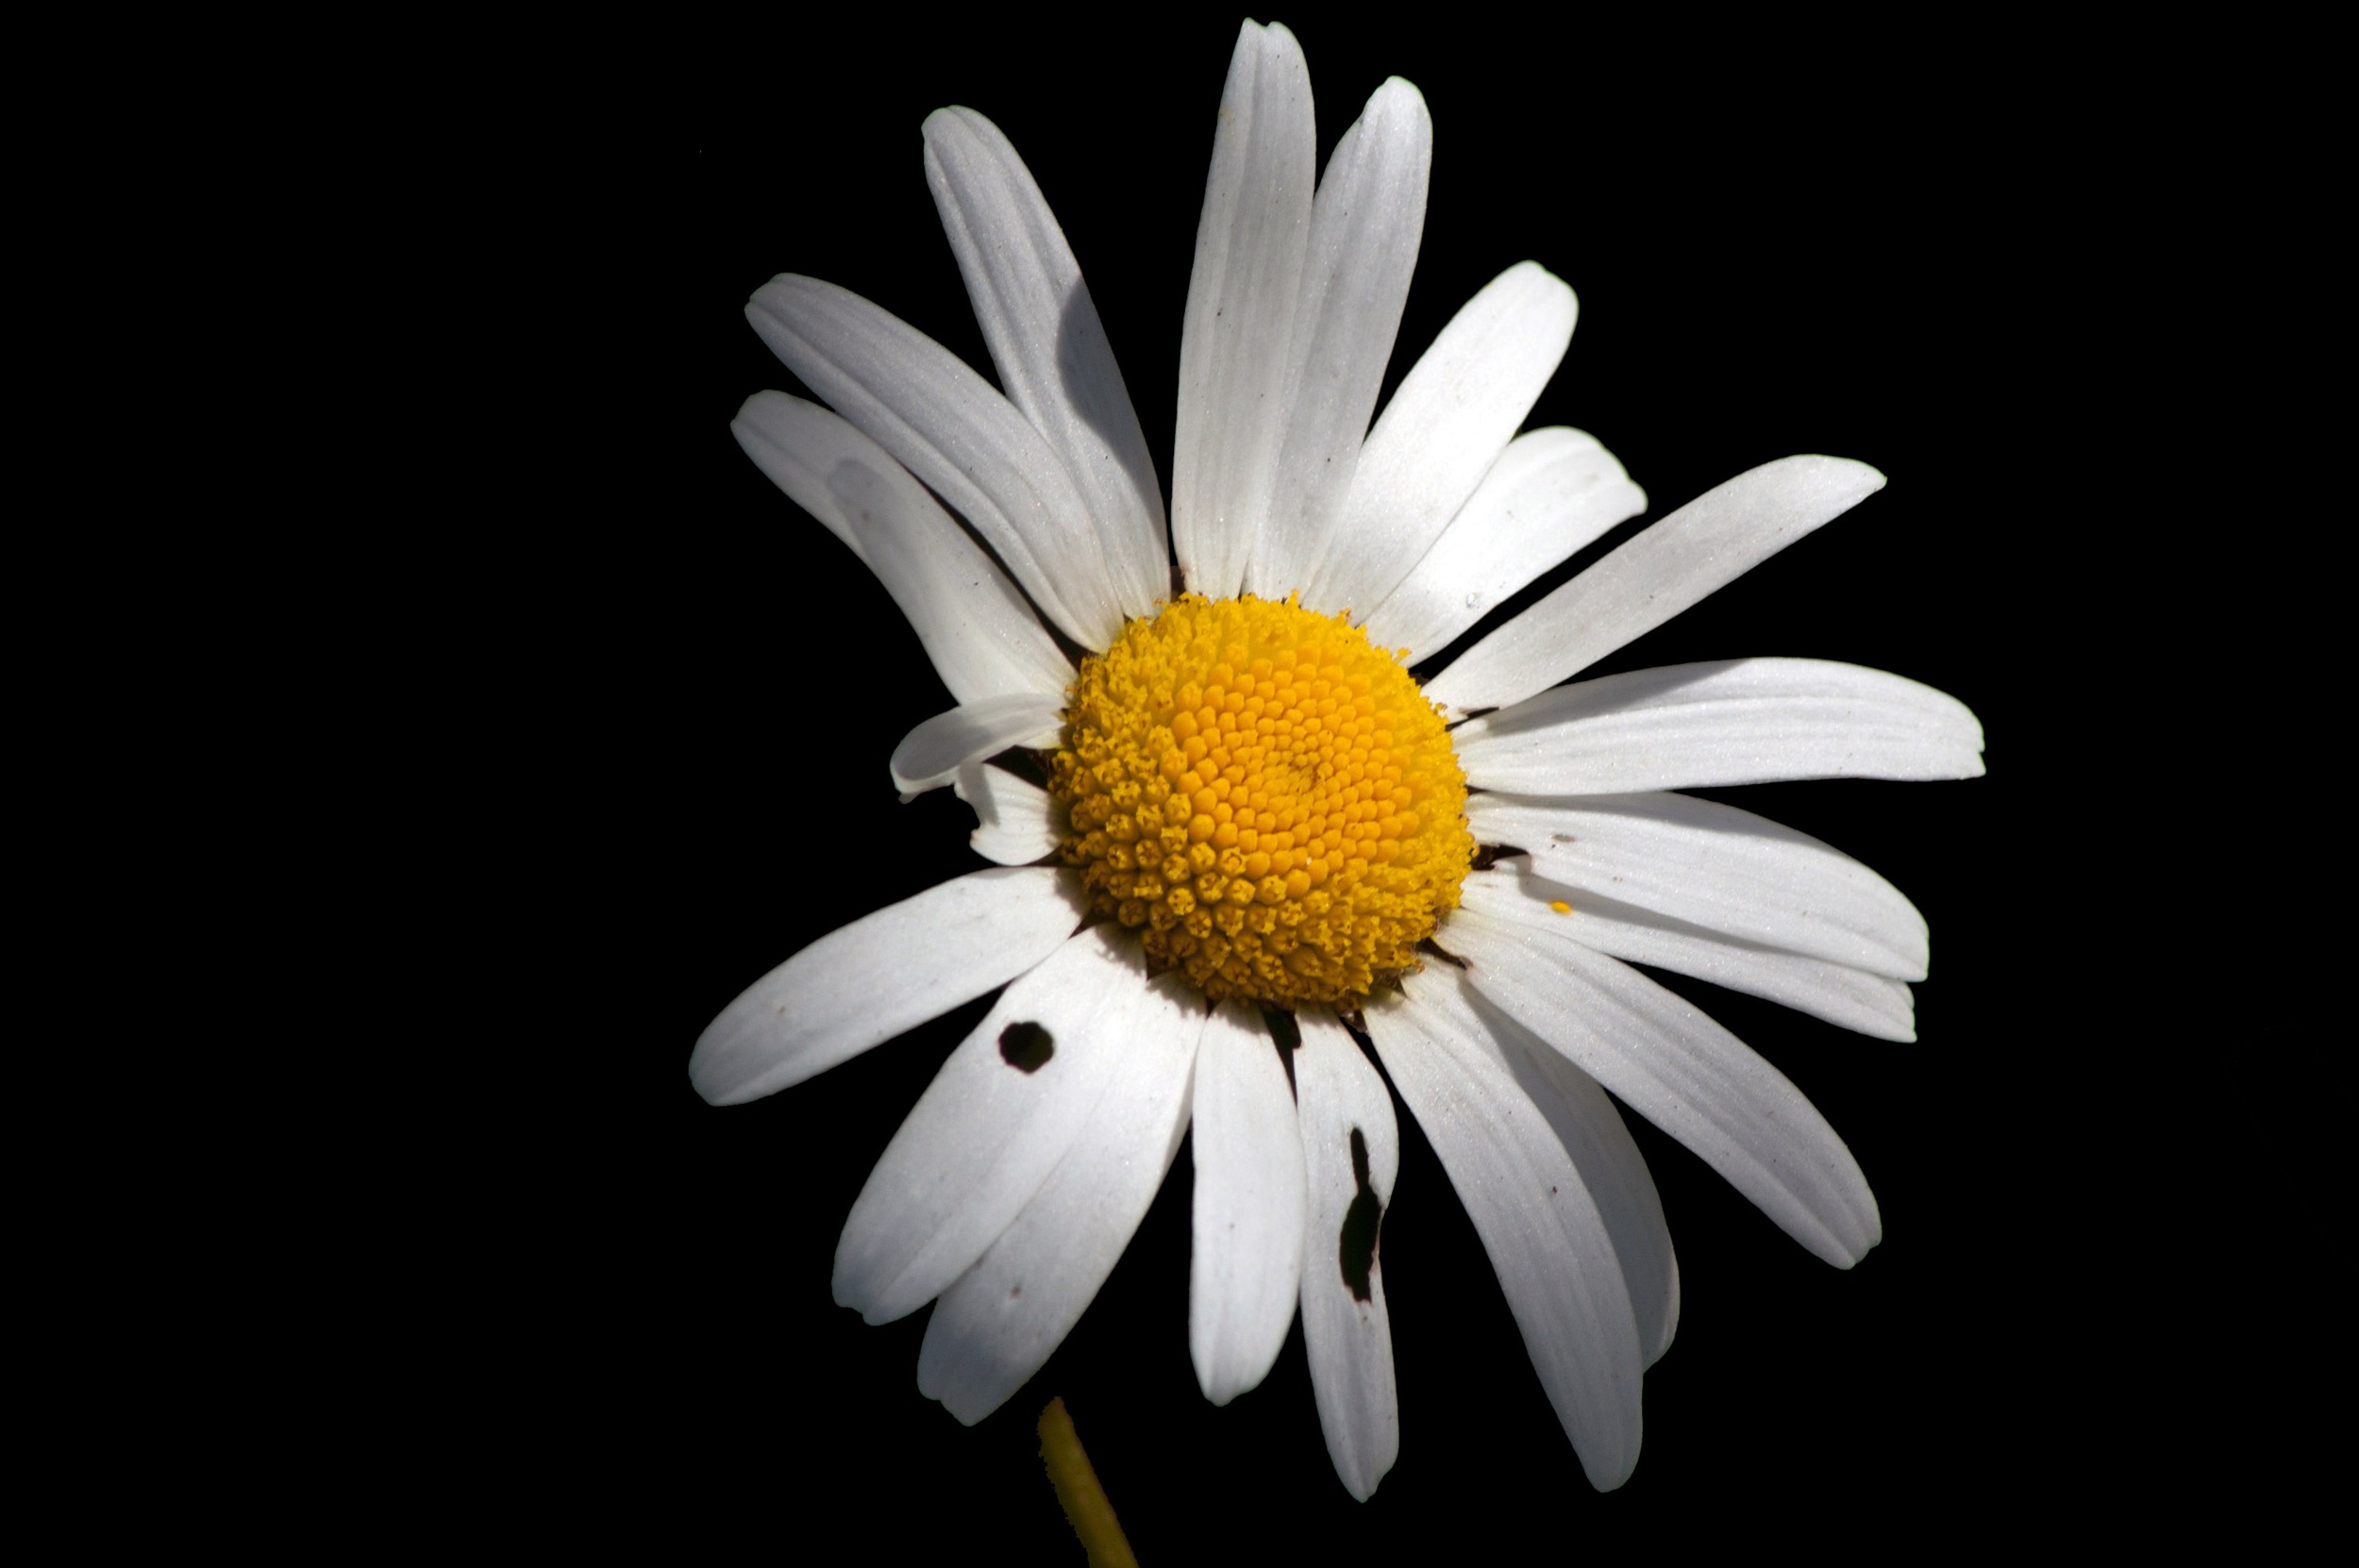
black and white, plant, white, flower, petal, daisy, yellow, flora, close up, the nature of the, macro photography, flowering plant, daisy family, oxeye daisy, monochrome photography, land plant, marguerite daisy, chrysanths